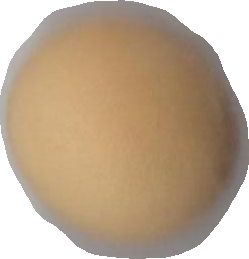
Variety: Grobogan